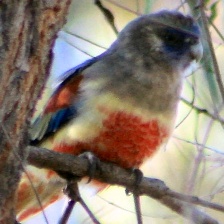
Species: EASTERN BLUEBONNET
Scientific name: NORTHIELLA HAEMATOGASTER